Demaryius Thomas

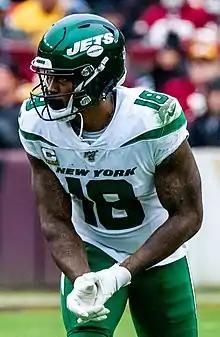
Thomas with the New York Jets in 2019

On September 10, 2019, Thomas was traded to the New York Jets in exchange for a sixth-round pick in the 2021 NFL draft. He made his Jets' debut in a Week 2 loss to the Cleveland Browns. He scored his first and only touchdown as a Jet on a 14-yard pass from Sam Darnold in a 22–21 victory over the Miami Dolphins in Week 14.